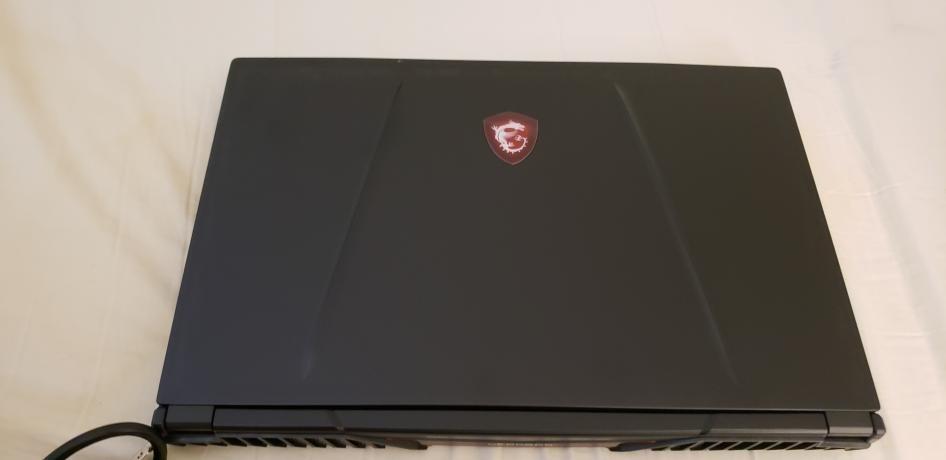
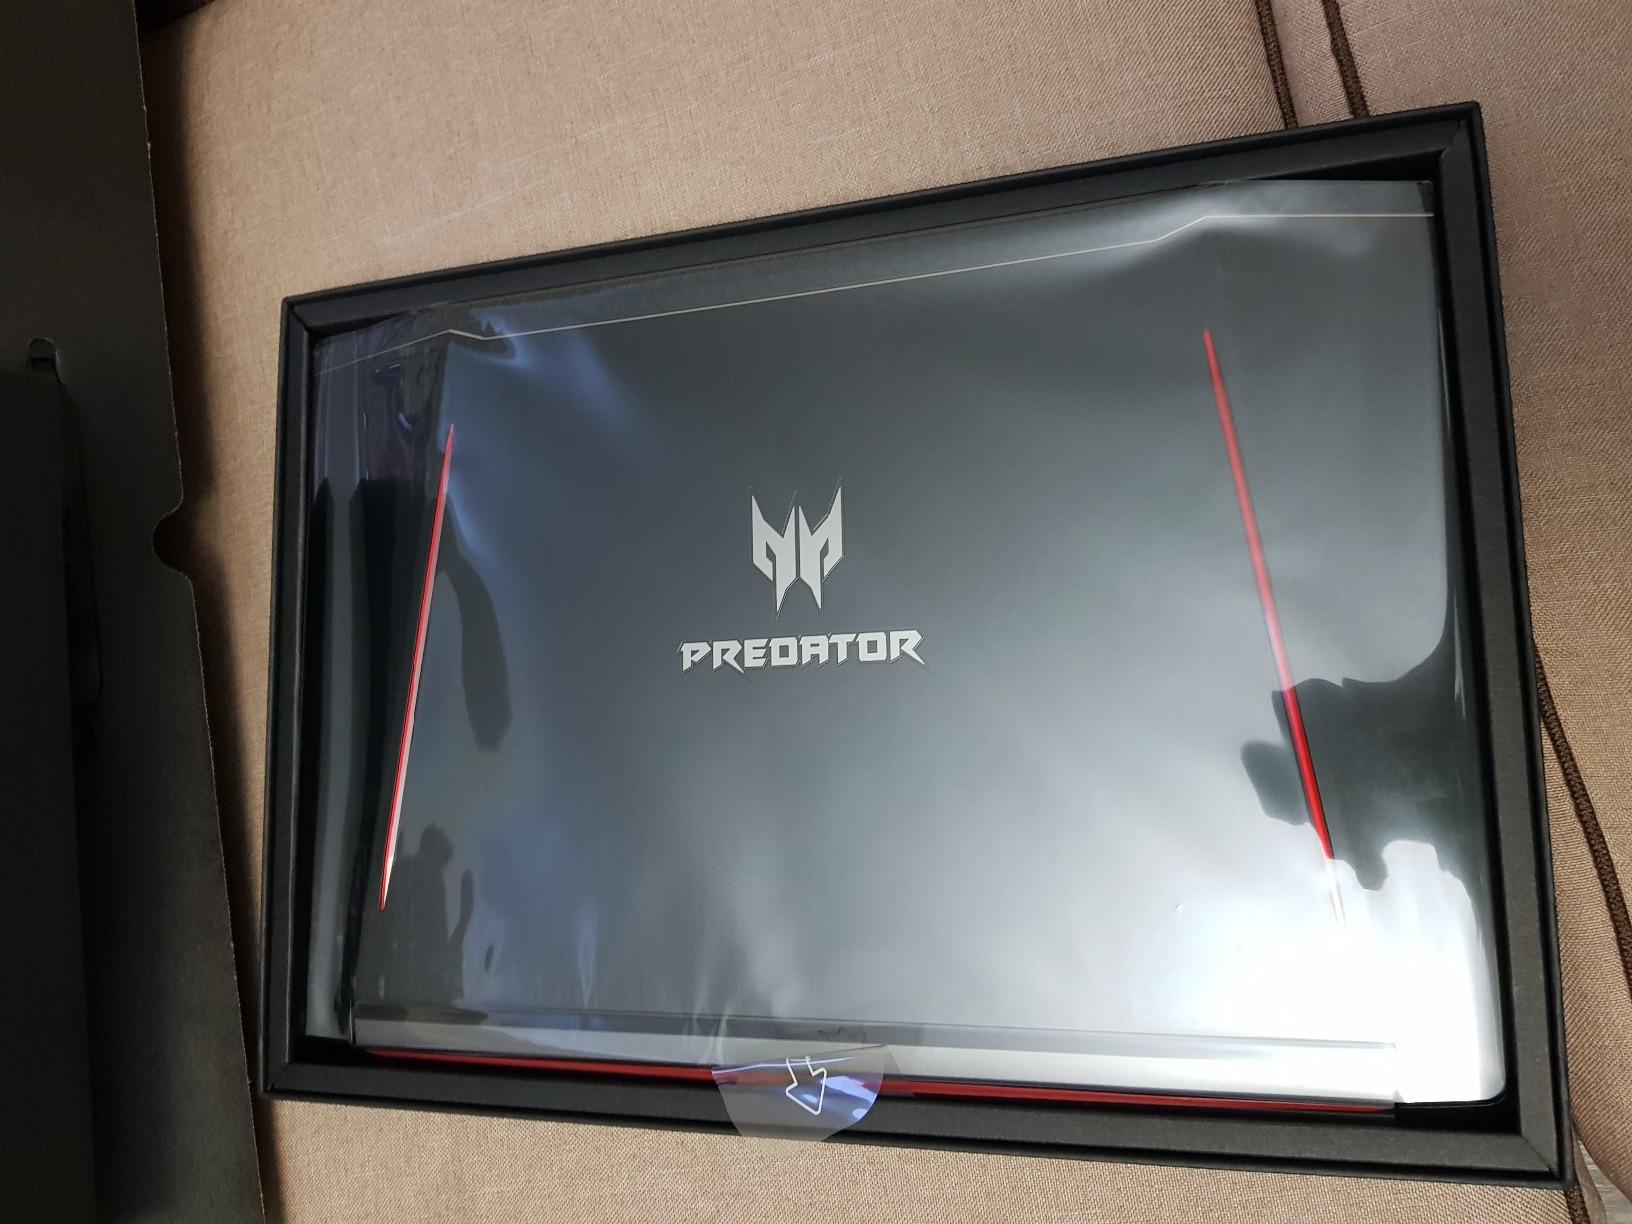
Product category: laptop
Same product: no